Space nursing

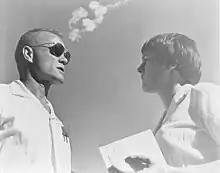
Astronaut John H. Glenn Jr., pilot of the Mercury-Atlas 6 earth-orbital space mission, confers with Astronaut Nurse Dolores O'Hara during prelaunch preparations.

Space nursing is a specialty that works with astronauts to determine medical fitness for their missions, equips NASA team members to handle emergencies in orbit and researches the effects of space travel on the human body. The career got its start during the space race of the 1960s and has grown—both in terms of number of people in the field and knowledge base—ever since. Research conducted by medical professionals in the aeronautics field has led to many breakthroughs in disease treatment of earthbound patients and the discipline continually develops new technology to make space medicine more effective.